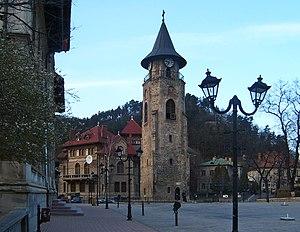
Piatra Neamț est une ville pittoresque du nord-est de la Roumanie en Moldavie. Elle est le chef-lieu du județ de Neamț et le chef-lieu de la région de développement du nord-est et comptait 85 055 habitants en 2011.